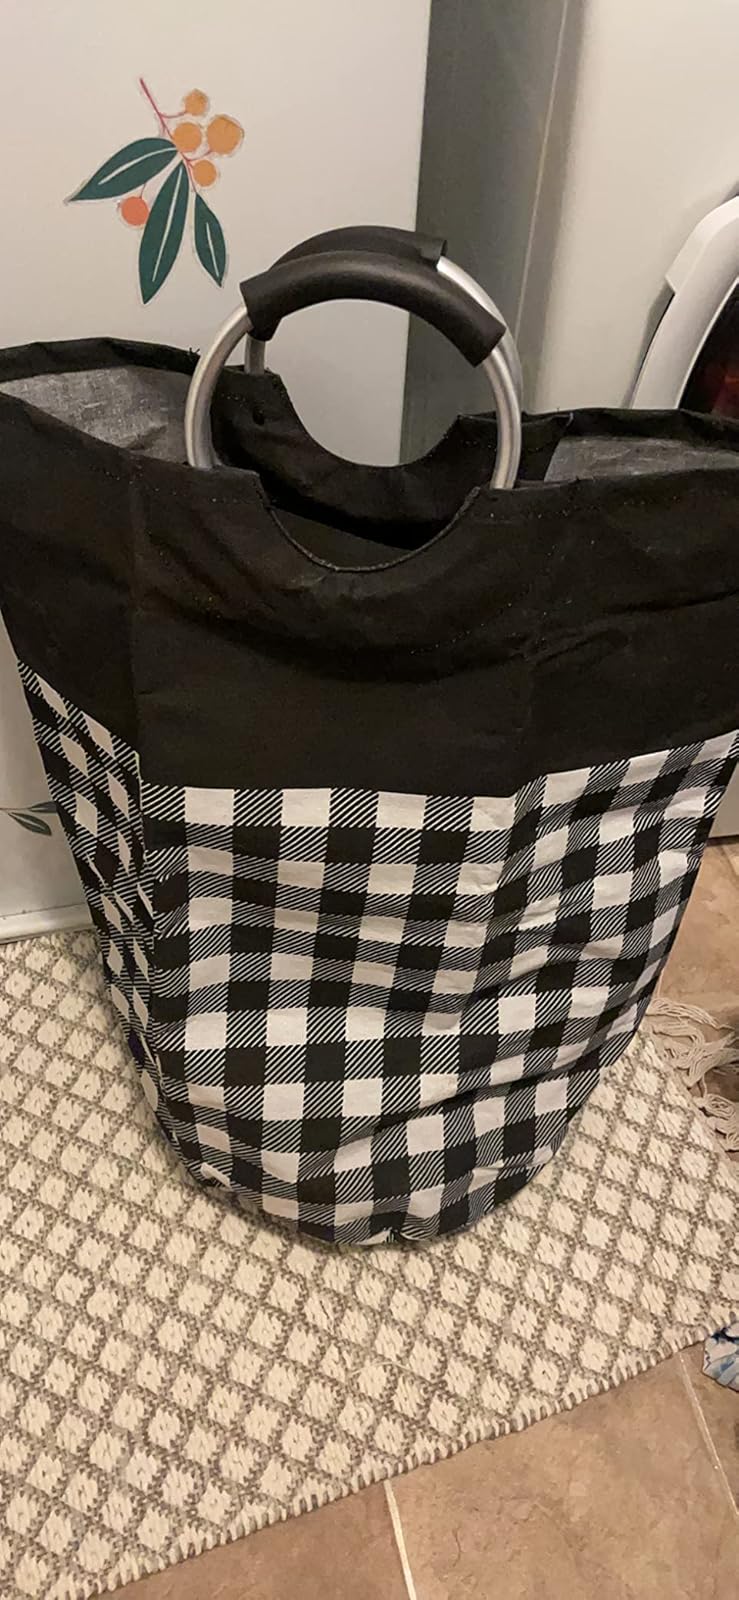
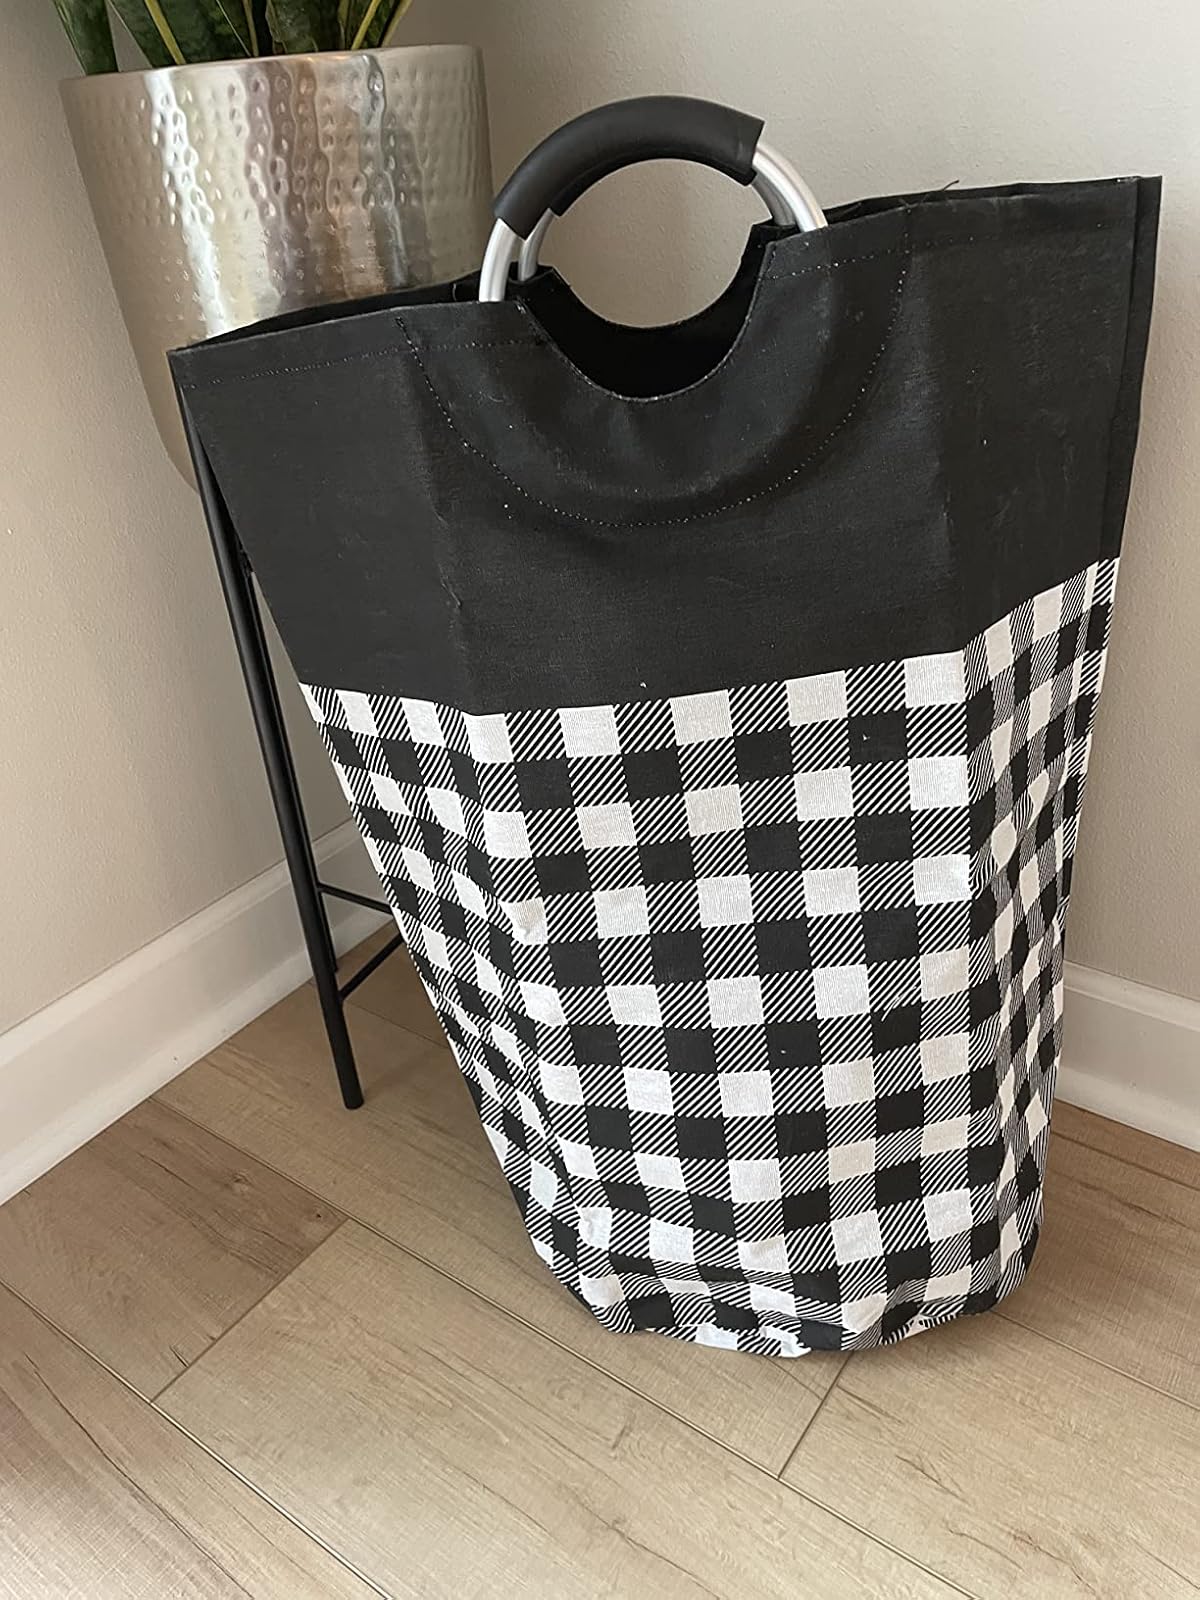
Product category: items_hamper
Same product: yes